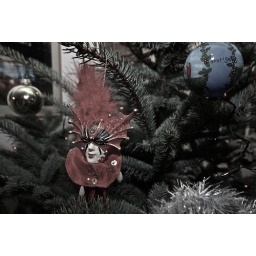
christmas tree in da house